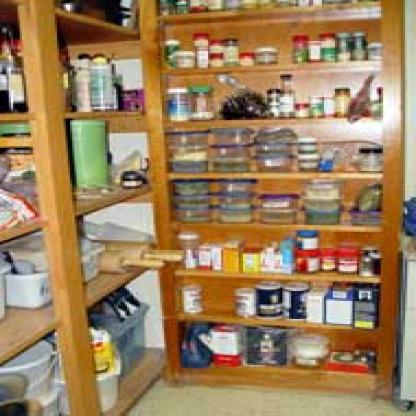
Scene: Indoor